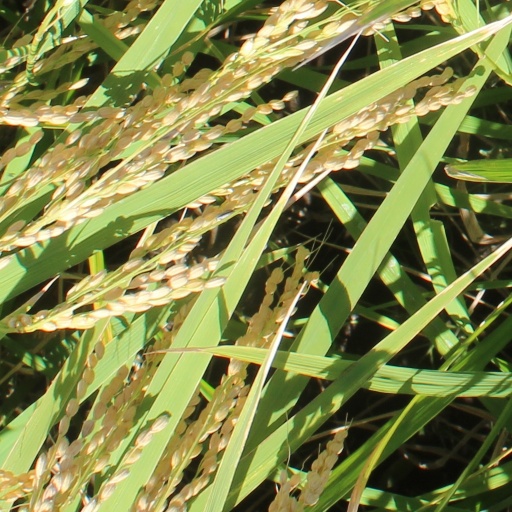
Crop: rice